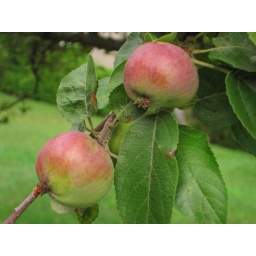
apples in our tree